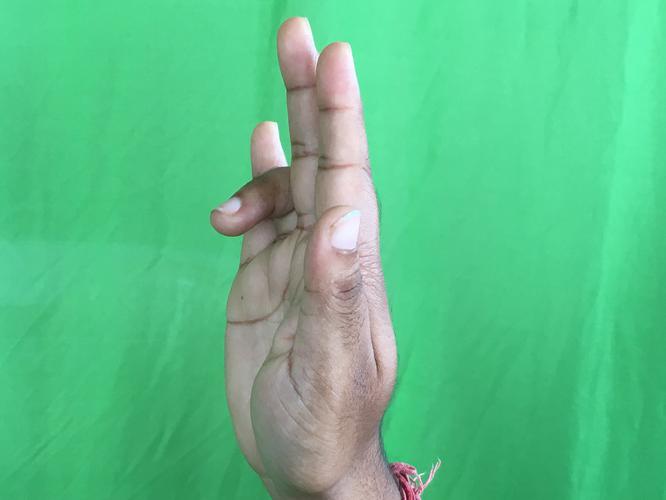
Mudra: Tripathaka
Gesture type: single_hand